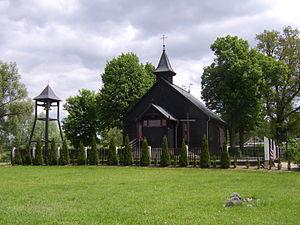
Mała Nieszawka est un village de Pologne situé dans la gmina de Wielka Nieszawka, en Couïavie-Poméranie.